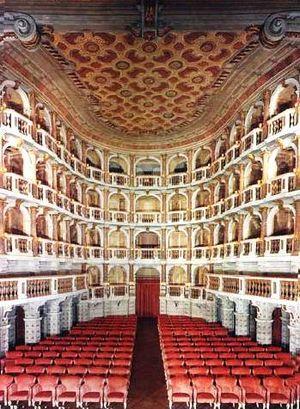
Le Teatro Bibiena de Mantoue, encore appelé Teatro Scientifico, a été reconstruit en 1769 par Antonio Galli da Bibiena, à la demande de Marie-Thérèse d'Autriche.